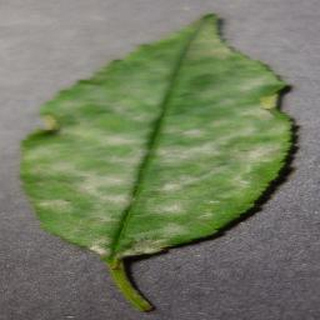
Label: cherry_powdery_mildew